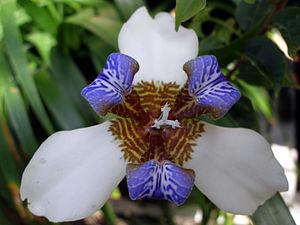
Neomarica est un genre végétal de plantes rhizomateuses de la famille des Iridaceae. Il comprend des plantes des régions tropicales et subtropicales d'Amérique centrale et Amérique du Sud la plupart originaires du Brésil. Ce sont des plantes herbacées vivaces qui se propagent par rhizomes. Les feuilles sont très semblables à celles des Iris, de 30 à 60 cm de longueur sur 1 à 4 cm de largeur, selon l'espèce considérée. Ils produisent des jolies fleurs odorantes qui se fanent rapidement.